Michael Oblowitz

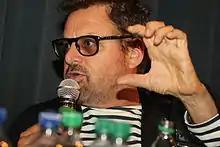
Michael Oblowitz at the Hof International Film Festival in October 2013

Oblowitz was born in Cape Town where he grew up surfing in the 1970s. He is a Fine Arts and Philosophy graduate of the University of Cape Town. He received an M.F.A. in Film Theory and Production from Columbia University in 1982 and studied color photography and printing at the Central School of Art London in 1976.